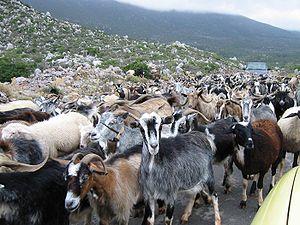
L'agriculture en Grèce est une agriculture méditerranéenne structurée par de petites exploitations à base familiale, connue notamment pour sa production d'olives, de fruits et légumes et de produits laitiers issus de l'élevage ovin et caprin.
L'environnement en Grèce est l'environnement du pays Grèce.
La robe de la chèvre est la ou les couleurs d'une chèvre, c'est-à-dire de ses poils, selon les gènes hérités de ses parents et s'exprimant par des mécanismes mal connus.